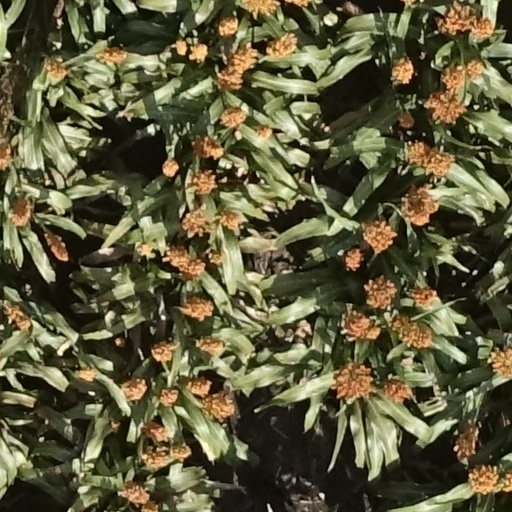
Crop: sorghum